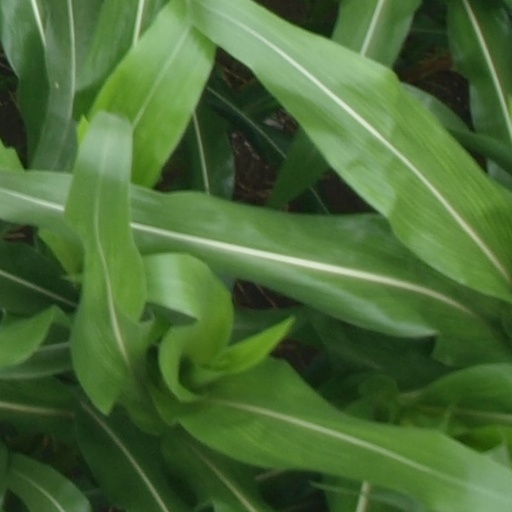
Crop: maize; corn